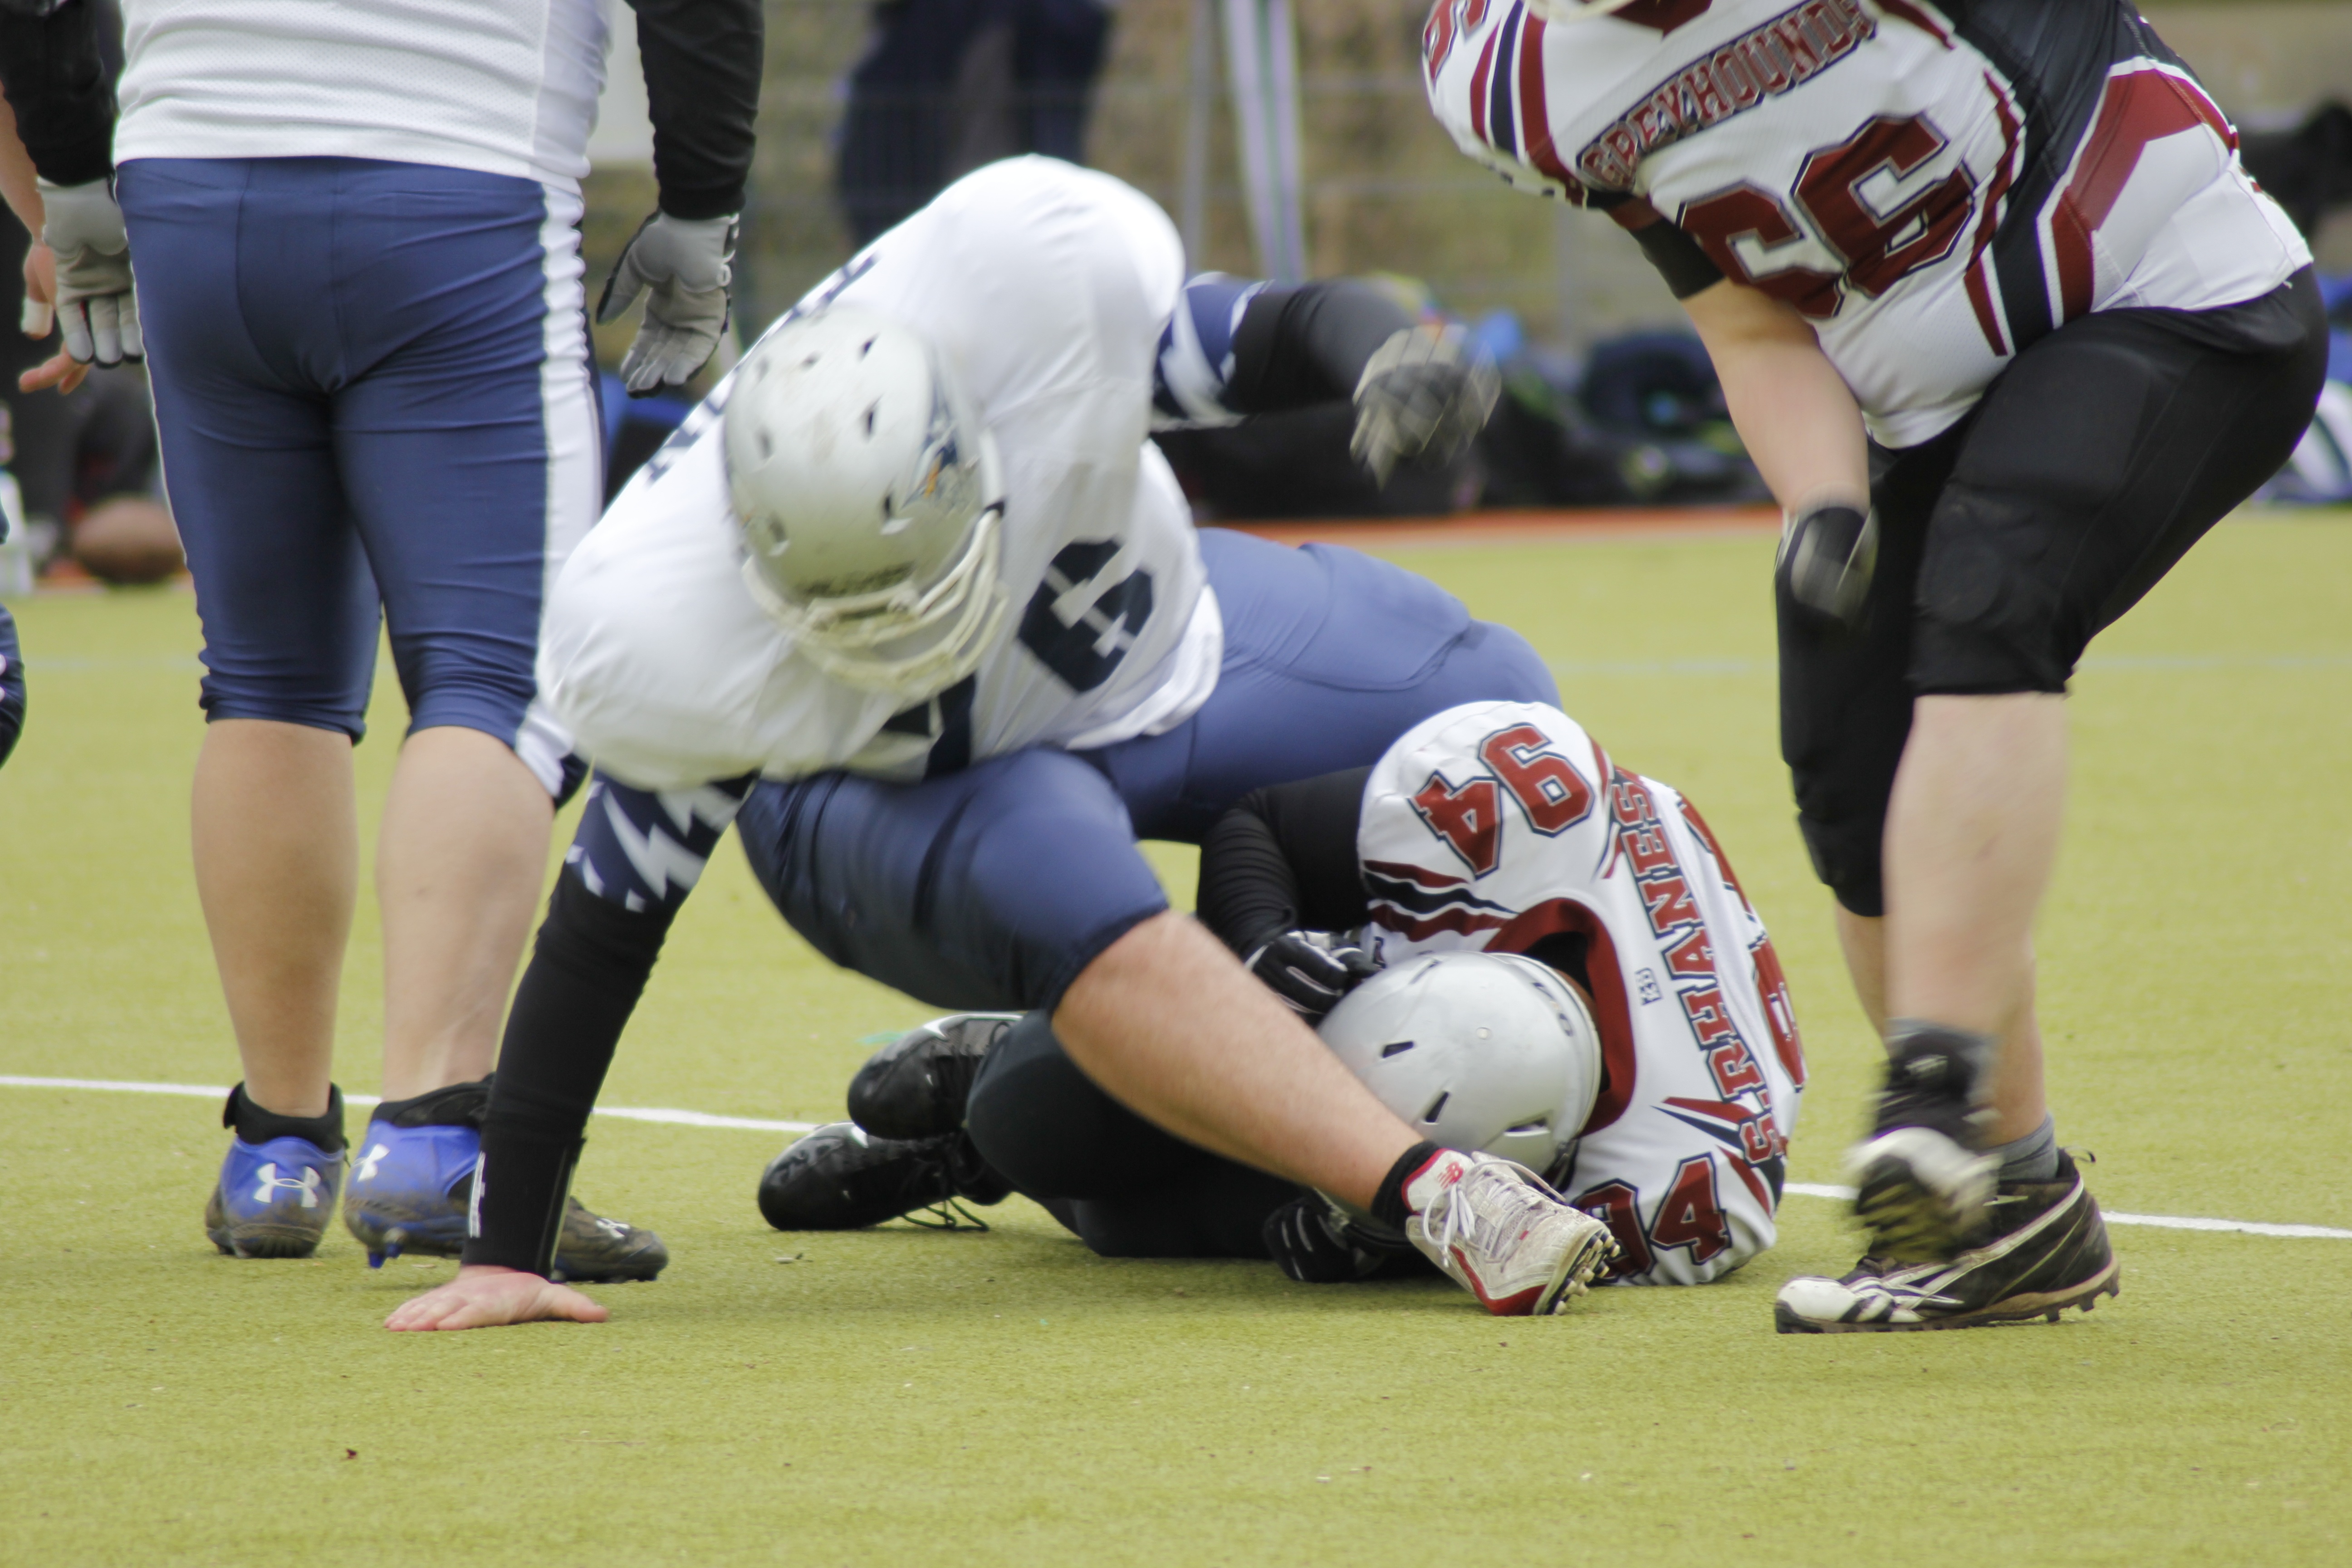
play, soccer, football, player, american football, sports, tournament, tackle, ball game, team sport, wuppertal, canadian football, greyhounds, competition event, gridiron football